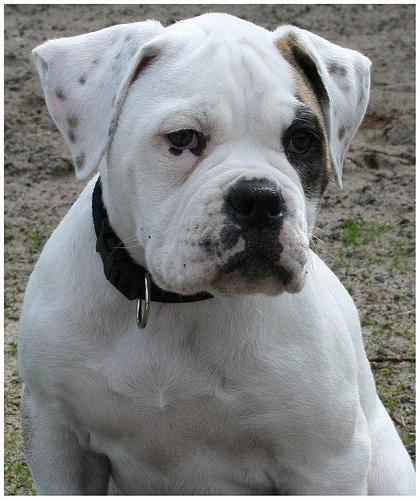
american bulldog